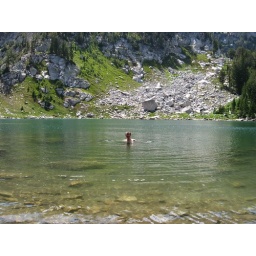
dave braving the cold water in surprise lake